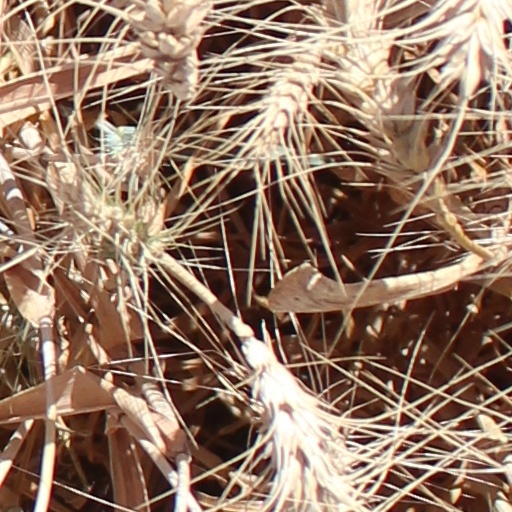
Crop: wheat